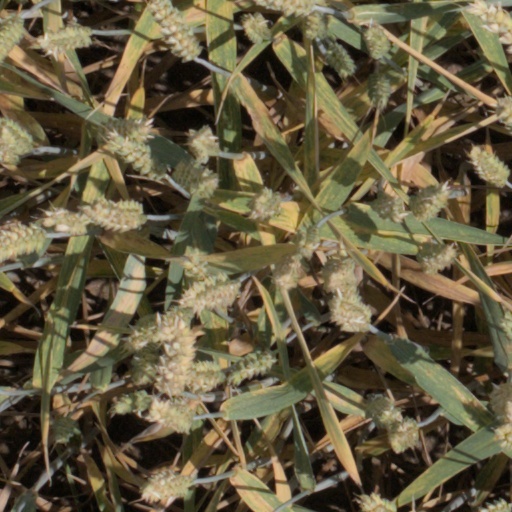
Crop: wheat